Alan J. Smith (architect)

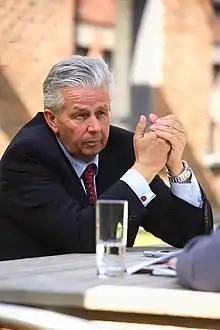
Alan J Smith, 2008, KG Photography for Business Quarter NE Magazine

Alan J Smith OBE (born 1949) is a retired English architect who established redboxdesign group, responsible for many notable buildings in England, it is headquartered in Newcastle upon Tyne. The practice has completed projects throughout Europe.